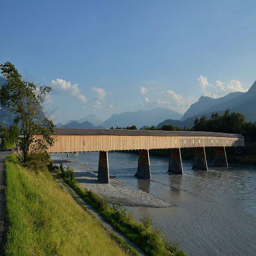
Old Rhine Bridge